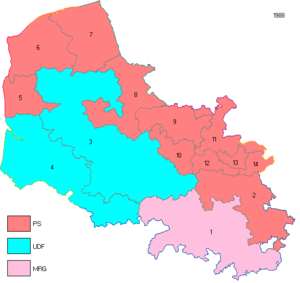
Pas-de-Calais en 1988.
Cet article présente la liste des députés du Pas-de-Calais élus lors des différentes élections législatives françaises.
Il y a quatorze circonscriptions législatives dans le Pas-de-Calais, néanmoins, le Redécoupage des circonscriptions législatives françaises de 2010 fera perdre deux circonscriptions au département en 2012: